Integumentary system

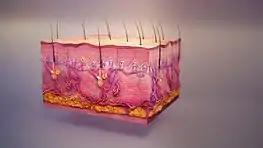
3D still showing human integumentary system

The skin (integument) is a composite organ, made up of at least two major layers of tissue: the epidermis and the dermis. The epidermis is the outermost layer, providing the initial barrier to the external environment. It is separated from the dermis by the basement membrane (basal lamina and reticular lamina). The epidermis contains melanocytes and gives color to the skin. The deepest layer of the epidermis also contains nerve endings. Beneath this, the dermis comprises two sections, the papillary and reticular layers, and contains connective tissues, blood vessels, glands, follicles, hair roots, sensory nerve endings, and muscular tissue.